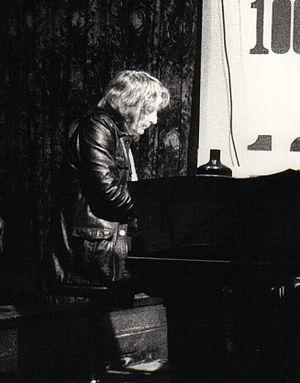
Stanley William « Stan » Tracey, né le 30 décembre 1926 à Denmark Hill, South London et mort le 6 décembre 2013, est un pianiste et compositeur de jazz britannique.